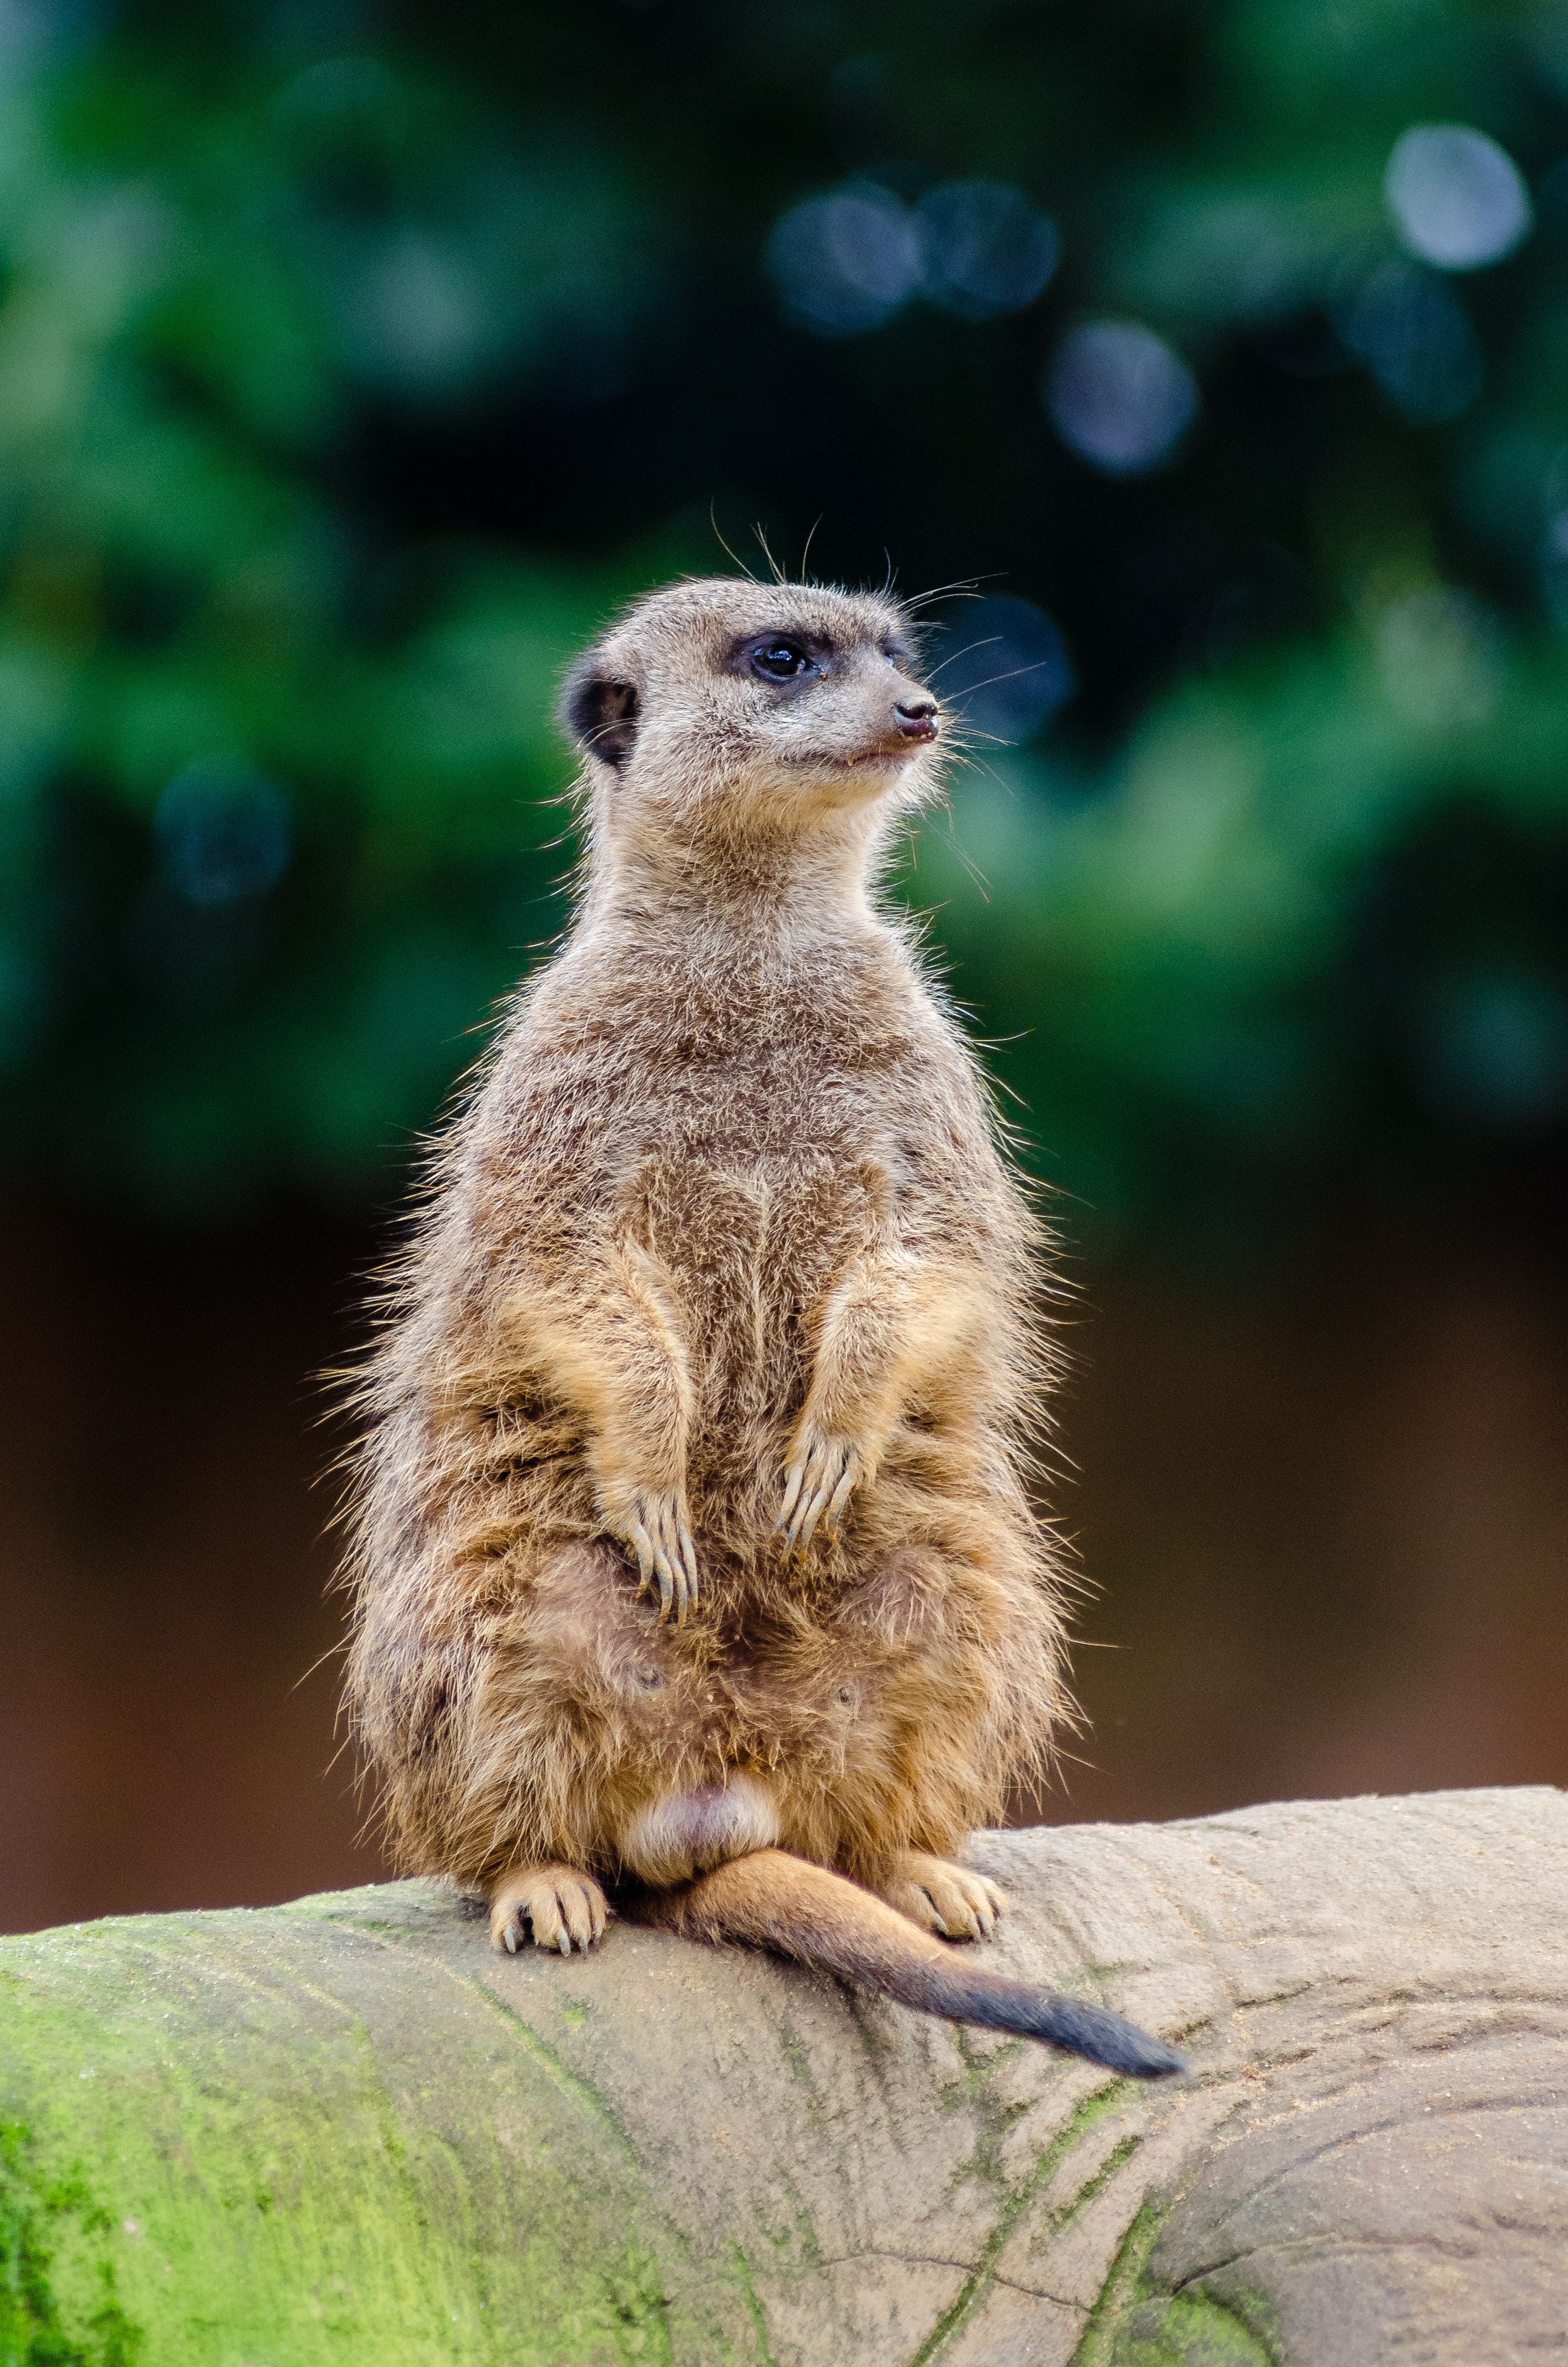
meerkat, mammal, vertebrate, wildlife, terrestrial animal, whiskers, snout, mongoose, organism, carnivore, tail, adaptation, zoo, fawn, claw, plant, fur